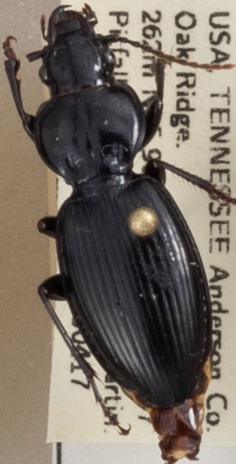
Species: Cyclotrachelus fucatus
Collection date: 2019-04-17
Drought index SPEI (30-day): -0.276
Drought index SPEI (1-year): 2.09
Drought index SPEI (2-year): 2.09